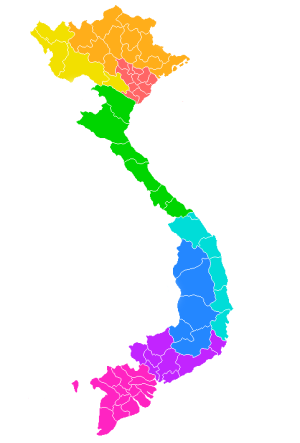
Le territoire du Viêt Nam est souvent partagé en trois ensembles et huit régions.